Jakobsbakken

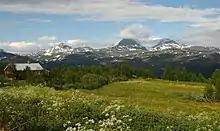
Early July in the highlands at Jakobsbakken

Historically, this village was associated with the Norwegian mining company Sulitjelma Gruber. Ore deposits were discovered at the site in the mid-1870s, but systematic investigations were not carried out until 1886. Swedish entrepreneur Nils Persson (1836–1916) acquired eight sites in the Sulitjelma area. In 1891, Sulitjelma Gruber was formed. Telephone service was established in 1891 and postal service was established in 1913.